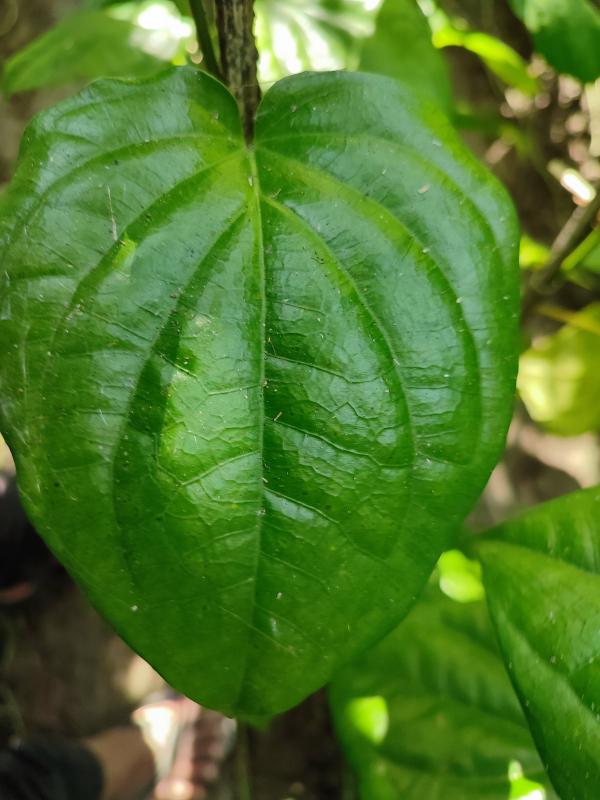
Label: Healthy_Leaf